Shizuoka University

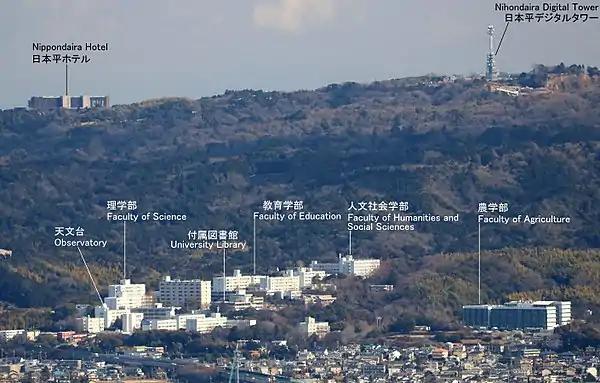
Shizuoka Campus and Nihondaira Faculty of Humanities and Social Sciences Faculty of Education Faculty of Sciences Faculty of Agriculture

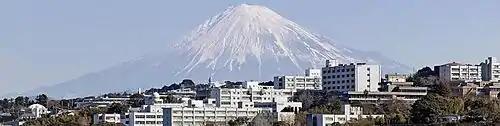
Shizuoka Campus with Mount Fuji as background

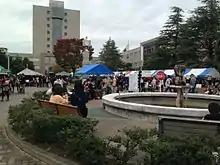
Shizuoka University Hamamatsu Festival

Shizuoka University also has a Psychological Service Center which provides mental health-related consultations to the community, and Campus Museum which is utilized to curate and preserve Shizuoka University's research-related materials and to promote their use.